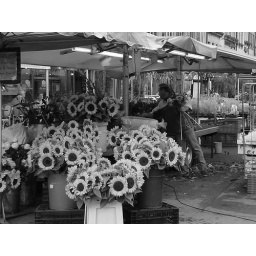
This is a flower stand in one of the street markets in Bern.